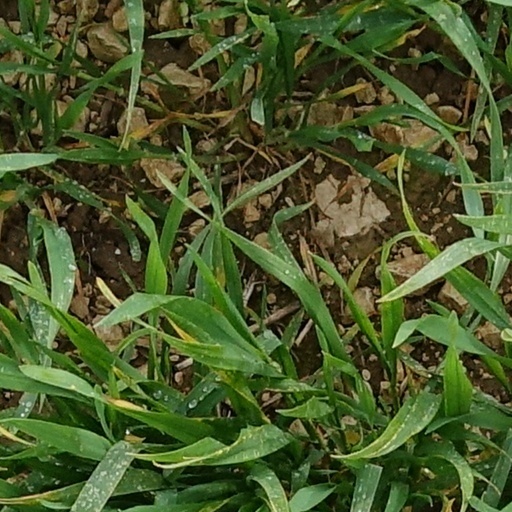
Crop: wheat